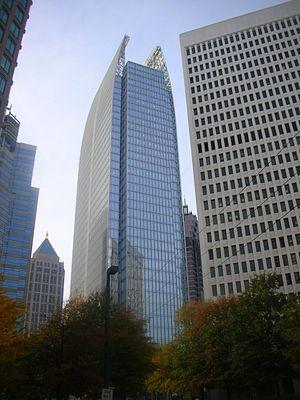
1180 Peachtree est un gratte-ciel de style post-moderne de 200 mètres de hauteur construit à Atlanta de 2003 à 2006 et conçu par les agences Pickard Chilton Architects, Inc. et Kendall/Heaton Associates Inc.